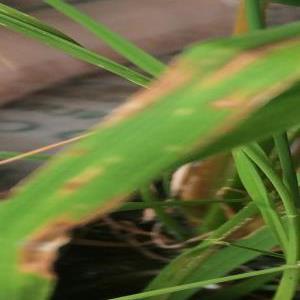
Disease: Blast